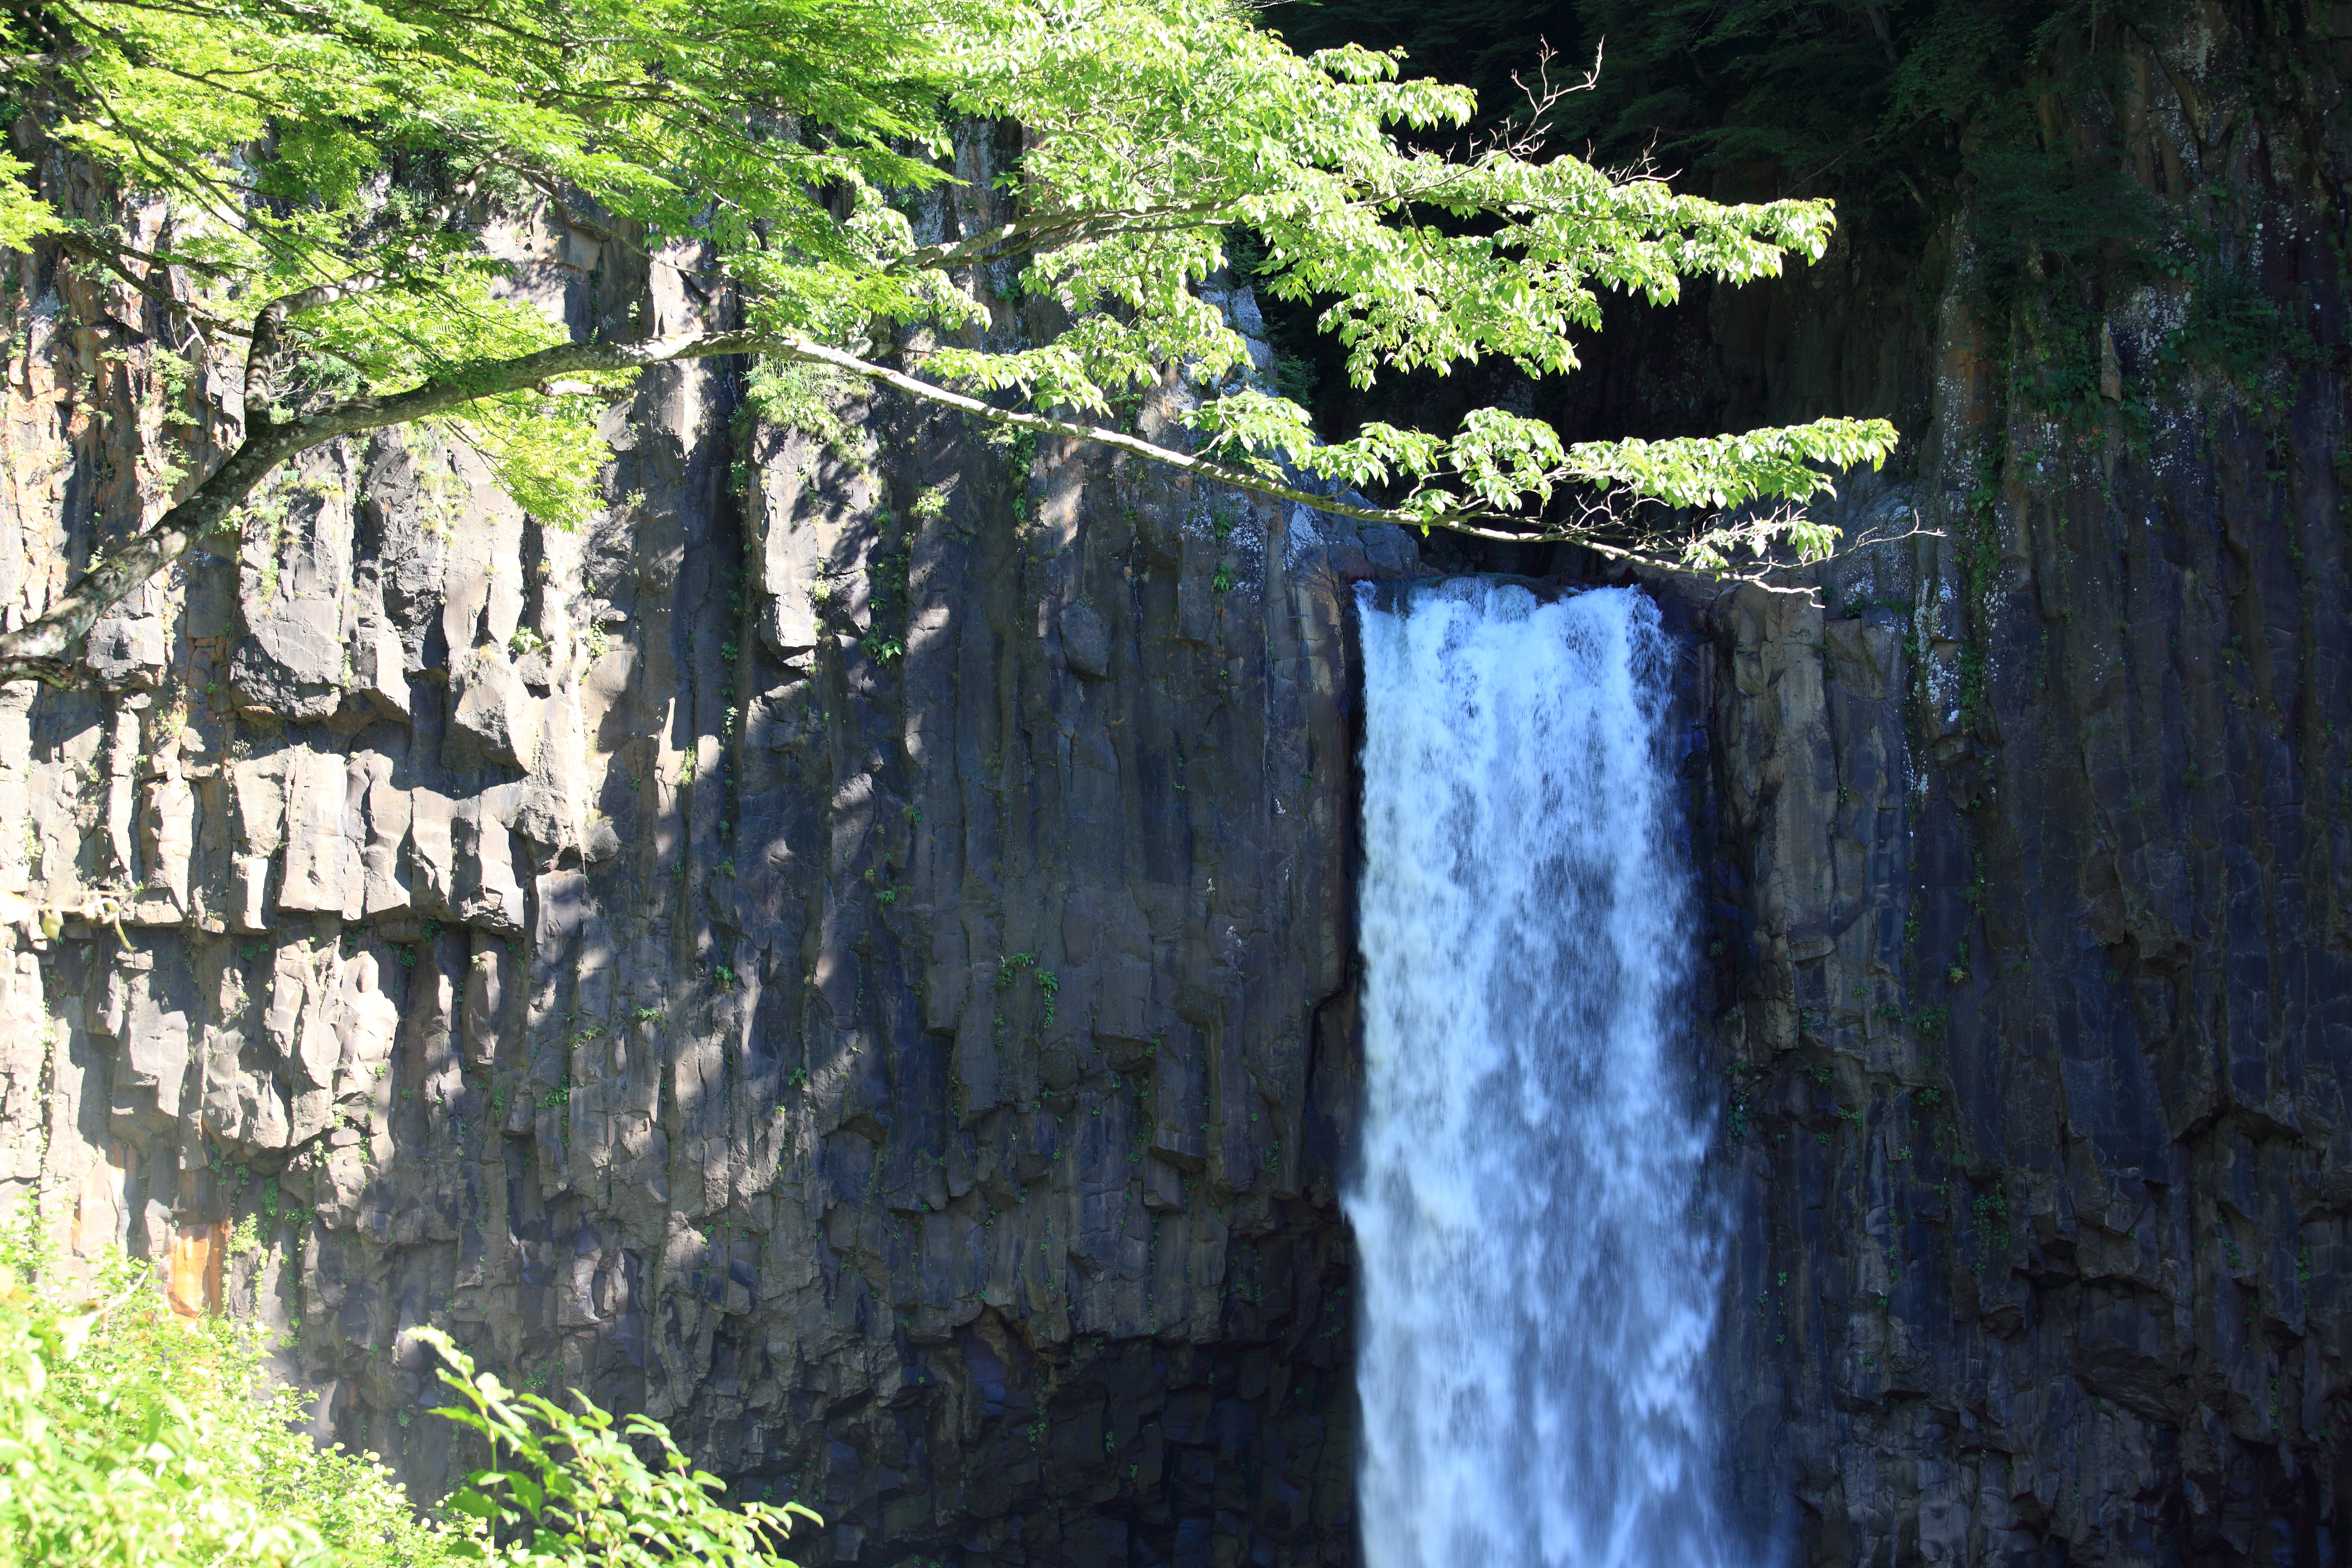
tree, water, rock, waterfall, formation, cliff, high, terrain, body of water, 5d, hires, markii, water feature, hi, res, resolution, niigata, myoko, myoukou, columnarjoint, naenataki